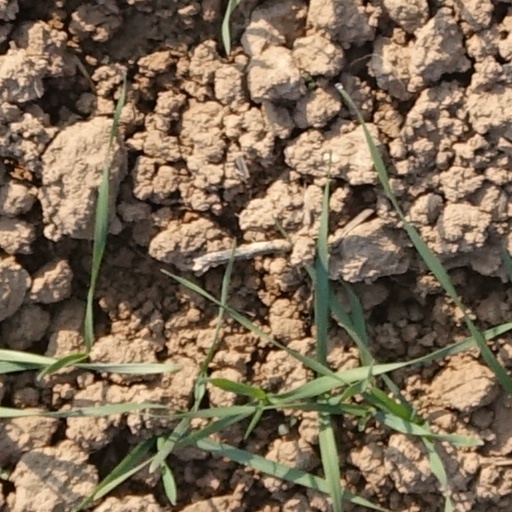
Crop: wheat